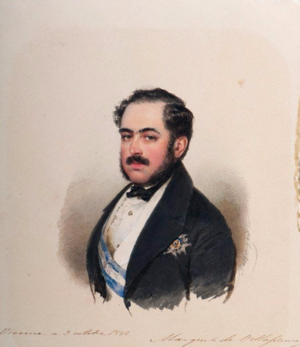
Le duché de Medina Sidonia est un titre de noblesse héréditaire du royaume d'Espagne que le roi Jean II de Castille créa en faveur de Juan Alonso Pérez de Guzmán, 3e comte de Niebla, le 17 février 1445, comme récompense pour les ses services rendus à la couronne par sa lignée, fondée par Guzmán le Bon. Le nom du duché provient de la ville espagnole de Medina-Sidonia, en Andalousie, et c'est aussi d'où provient le nom de la maison de Medina Sidonia.